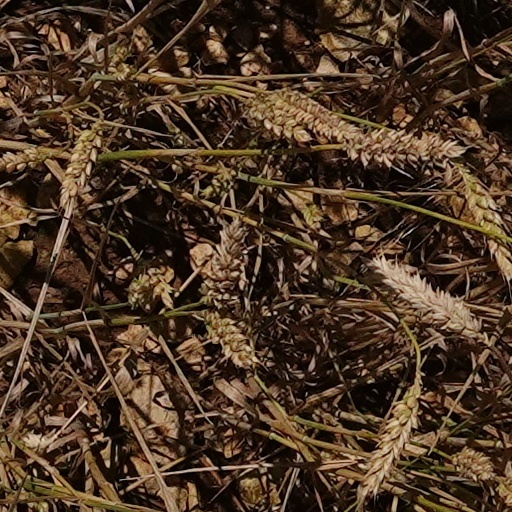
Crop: wheat